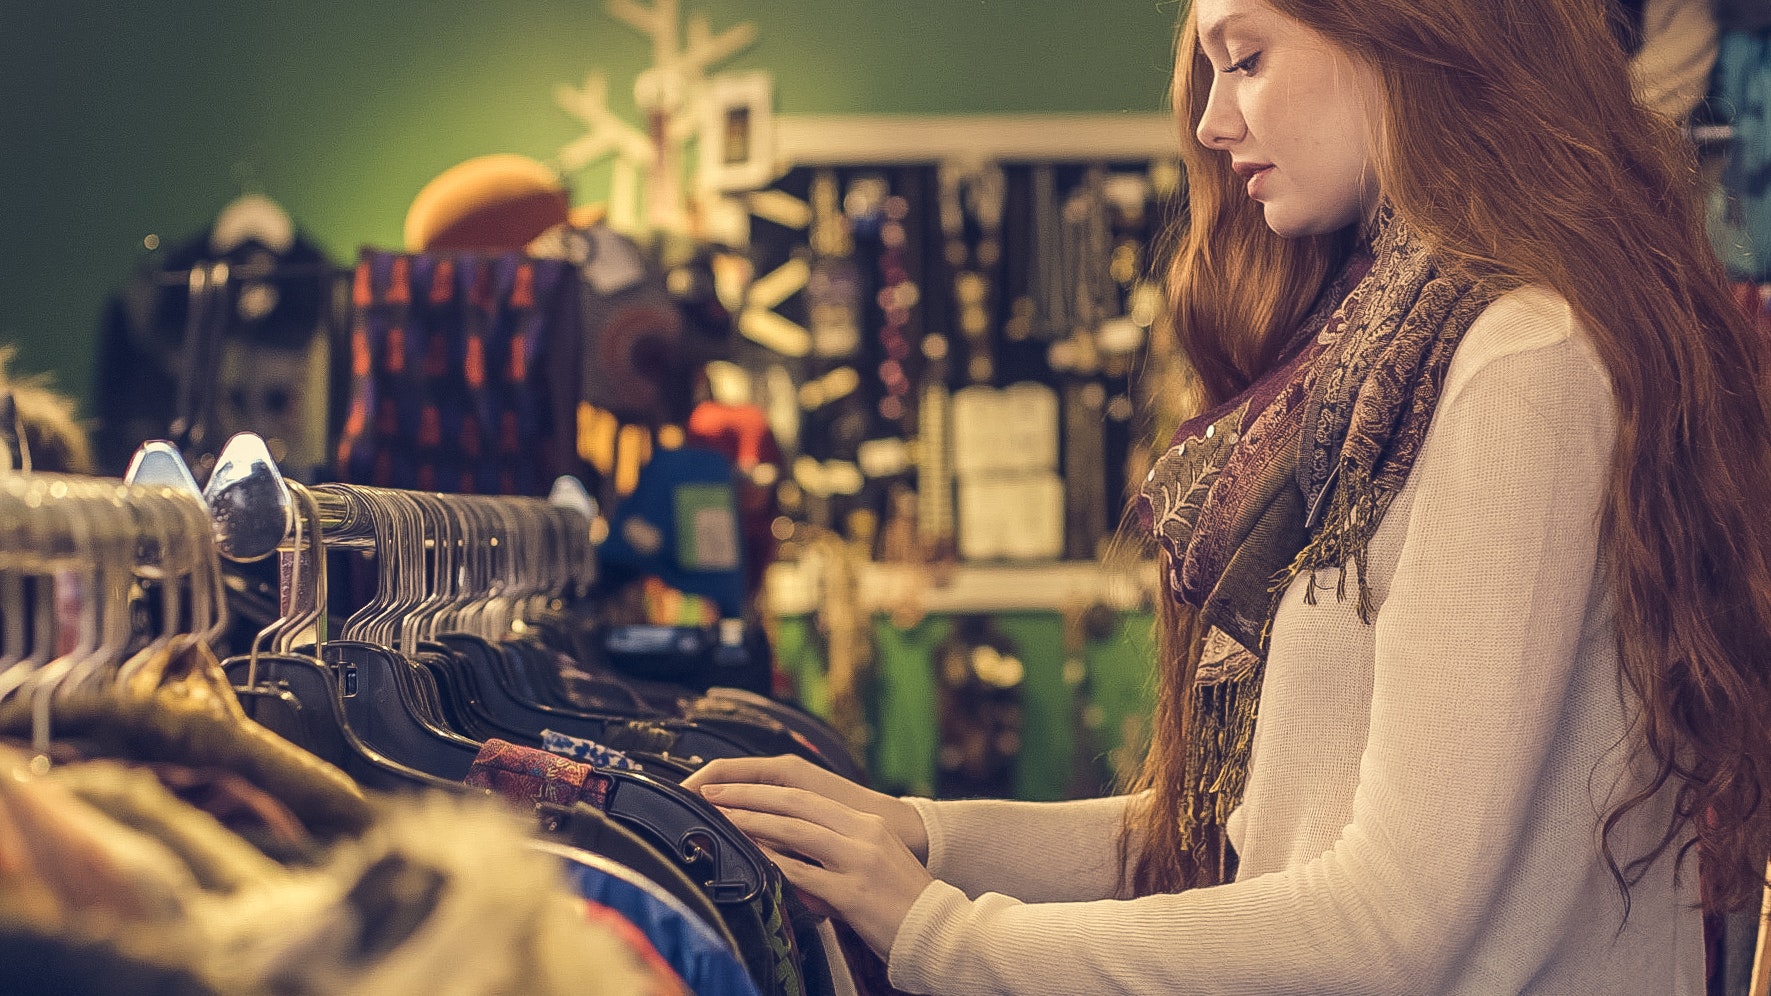
electronics, fashion design